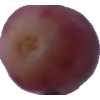
Label: pink_grape